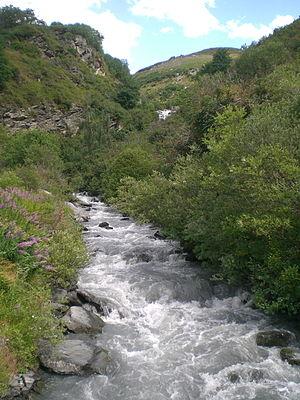
Le Doron de Belleville est une rivière française, affluent de la rive gauche du Doron de Bozel, et donc sous-affluent de l'Isère puis du Rhône. Le Doron de Belleville coule en région Auvergne-Rhône-Alpes, dans le département de la Savoie.